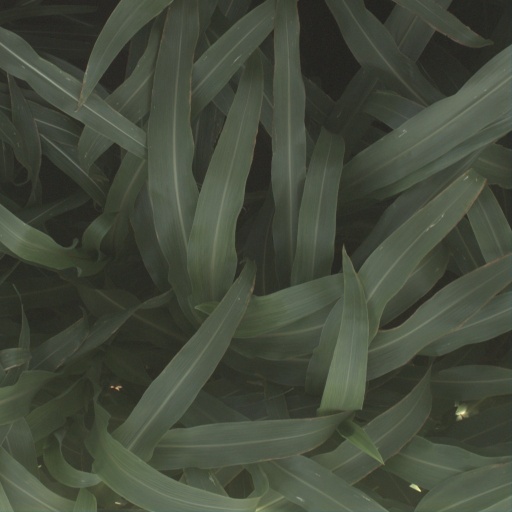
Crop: sorghum